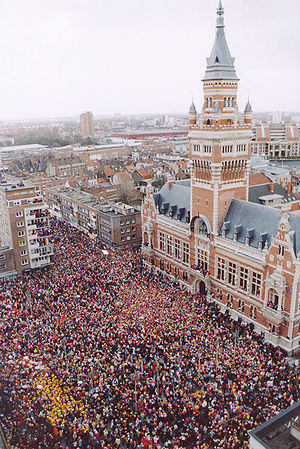
Fastelavn
Karneval i Dunkerque, Frankrig.
Fastelavn eller karneval er en fest, der på den nordlige halvkugle ligger på grænsen mellem vinter og forår. Antikkens romere fejrede det sejrende forår, og de gamle egyptere at Nilen gik over sin bredder og livets og årets cyklus begyndte forfra.